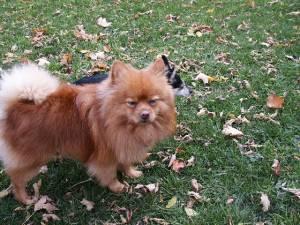
Breed: pomeranian